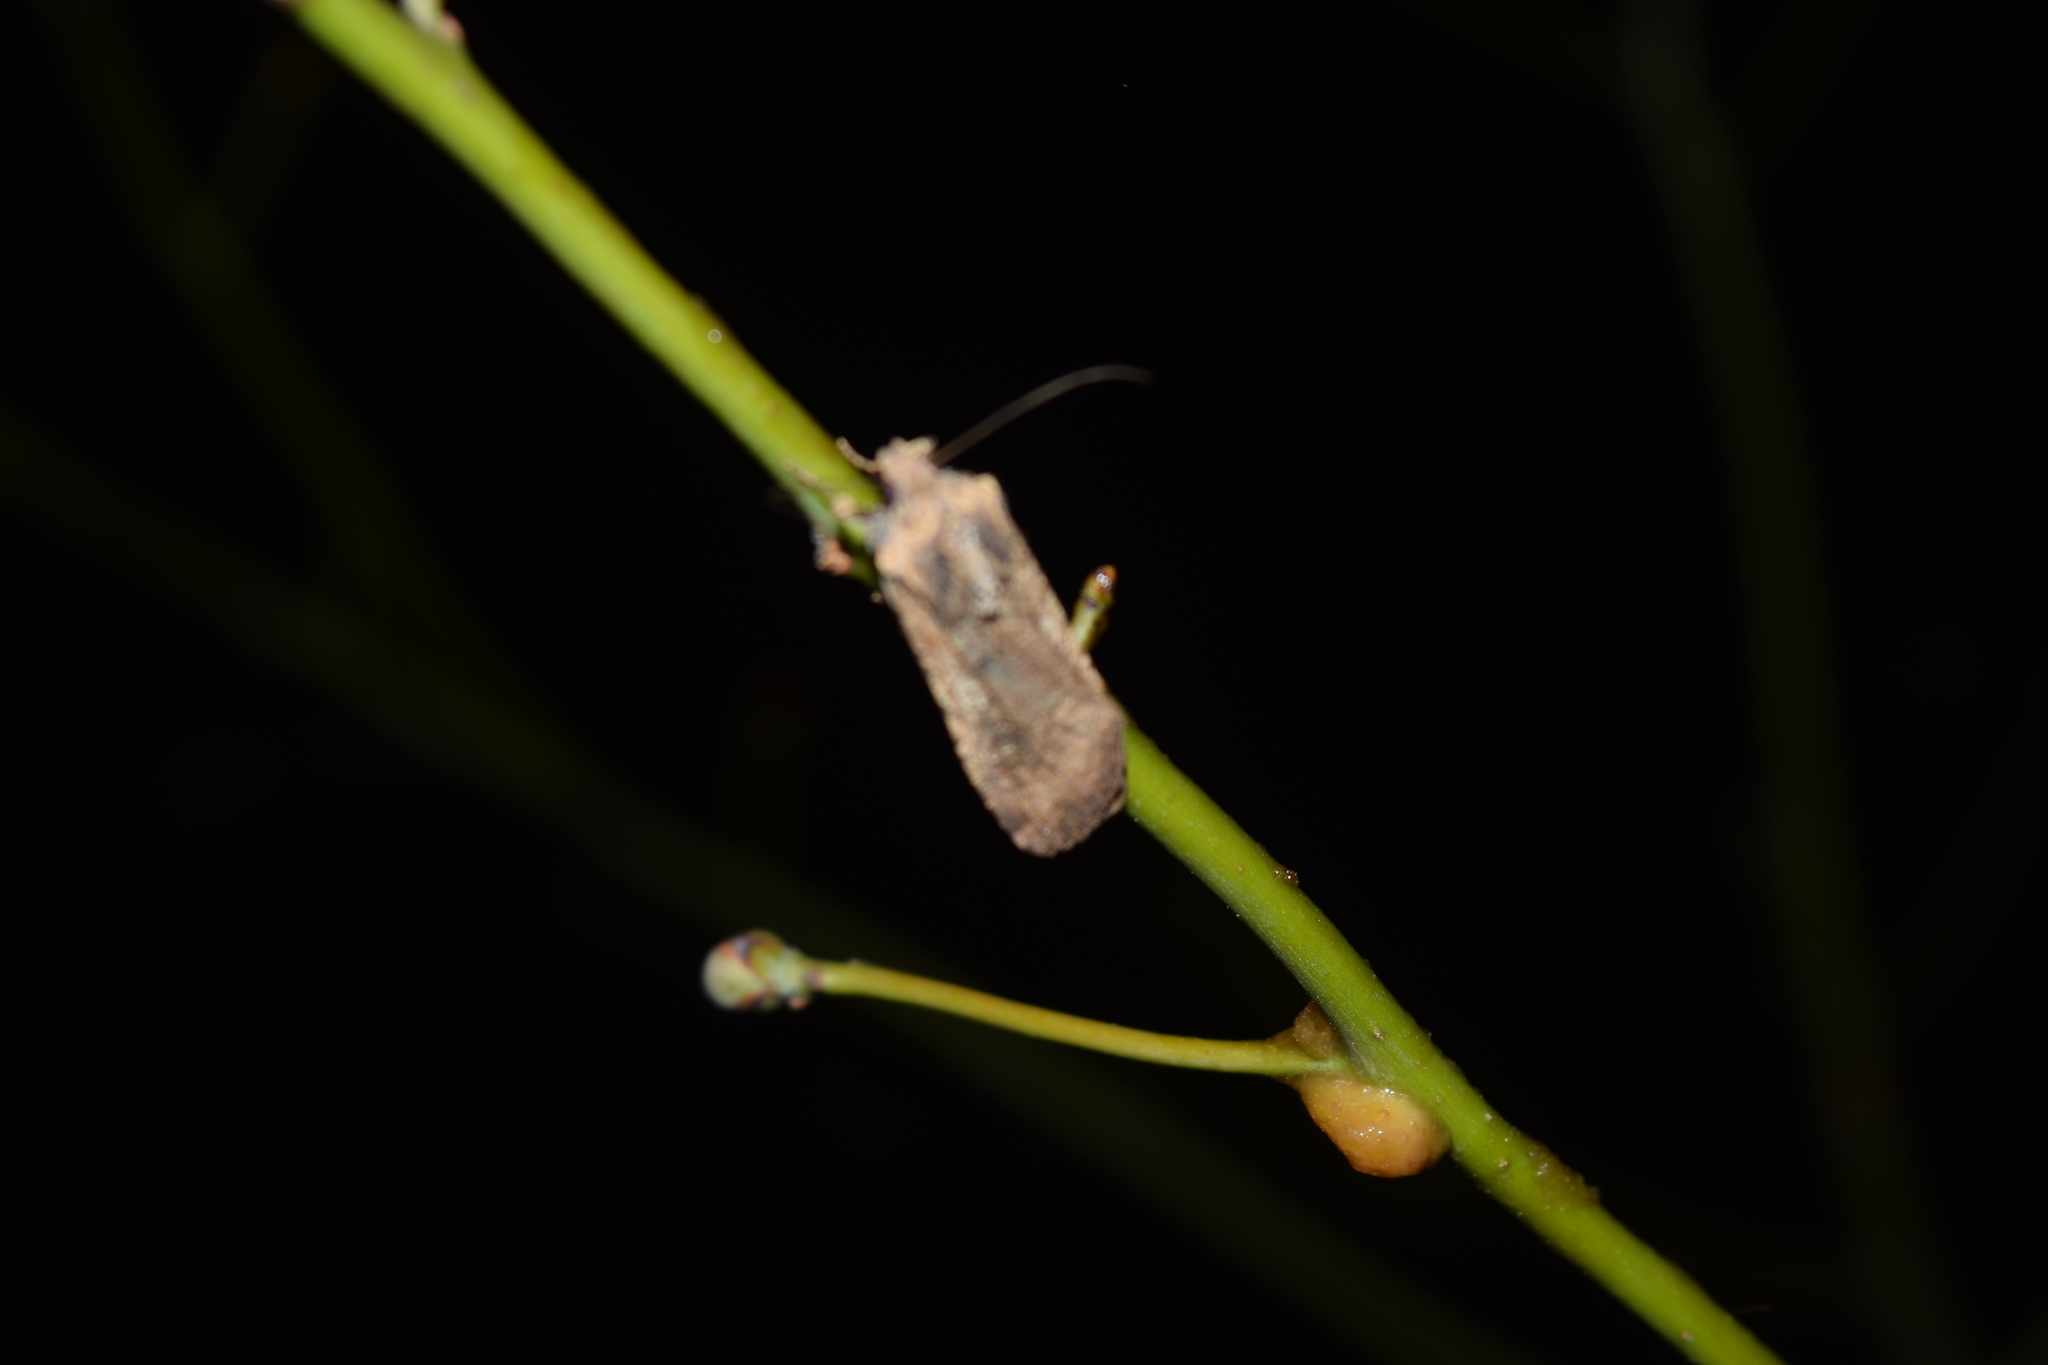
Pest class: cutworms